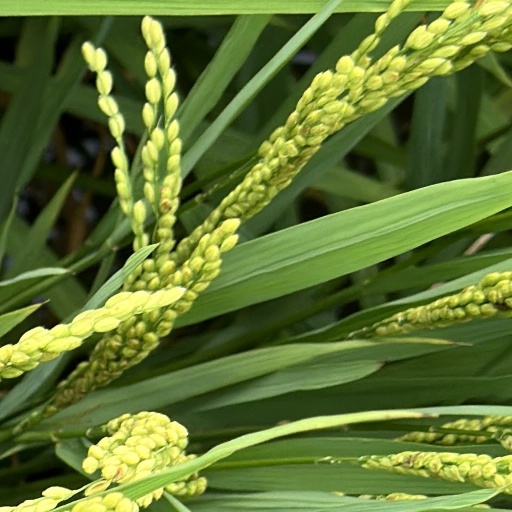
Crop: rice